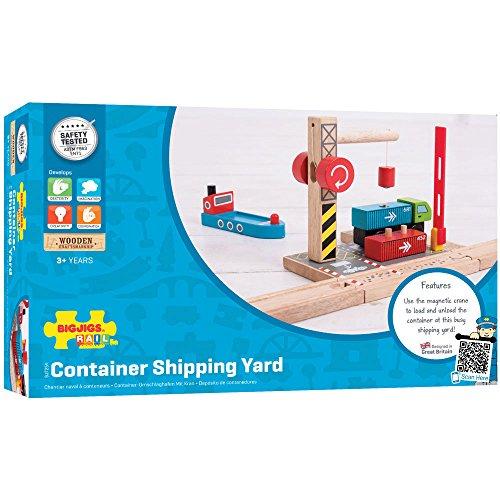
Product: Bigjigs Rail Container Shipping Yard for Train Set
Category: Toys & Games | Play Vehicles | Play Trains & Railway Sets | Accessories
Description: Container Shipping Yard.
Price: $21.99
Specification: ProductDimensions:6.7x6.3x5.9inches|ItemWeight:1pounds|ShippingWeight:1.05pounds(Viewshippingratesandpolicies)|DomesticShipping:ItemcanbeshippedwithinU.S.|InternationalShipping:ThisitemcanbeshippedtoselectcountriesoutsideoftheU.S.LearnMore|ASIN:B01D07B6PW|Itemmodelnumber:BJT254|Manufacturerrecommendedage:36months-18years